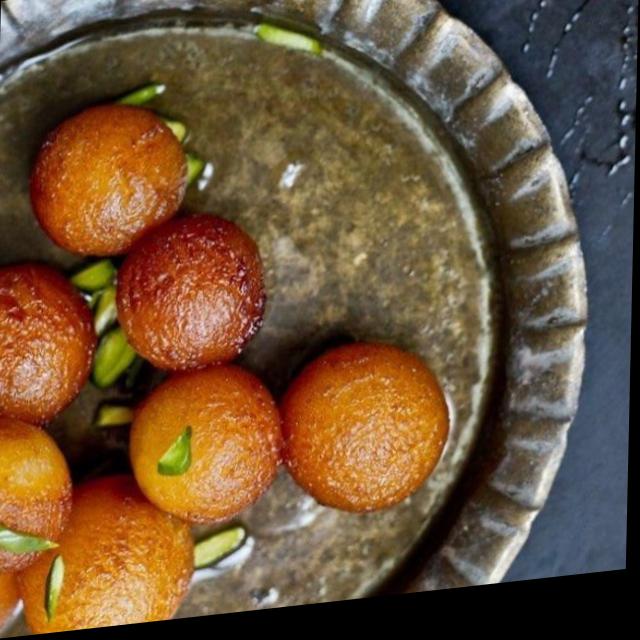
Dish: gulab_jamun